Question: Please indicate a possible affordance area of the couch that can be used for sitting
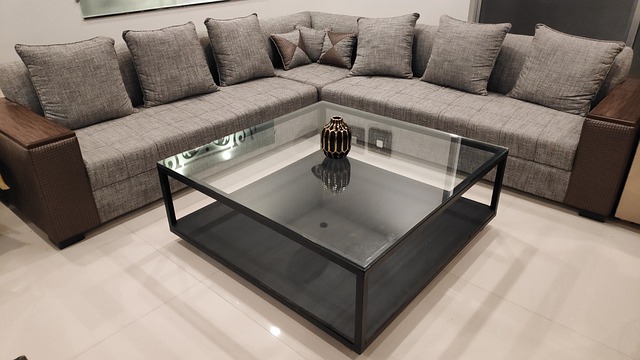
Answer: [69.373, 59.878, 583.416, 165.597]